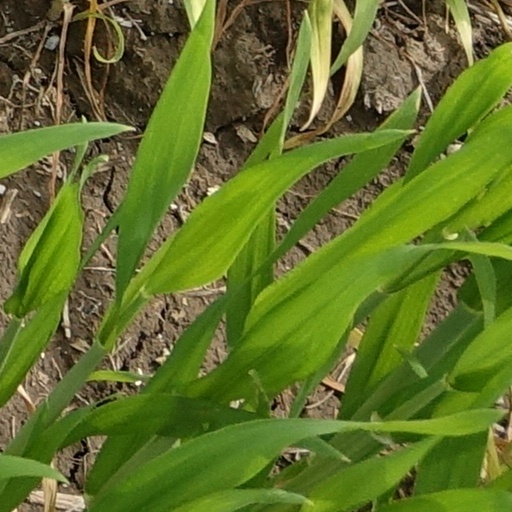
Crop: wheat